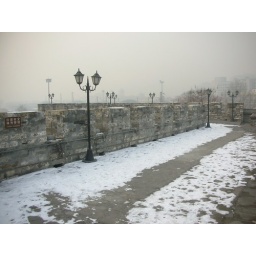
The Beijing wall ruins park near the Dongbianmen tower, home of the fantastic Red Gate Gallery.